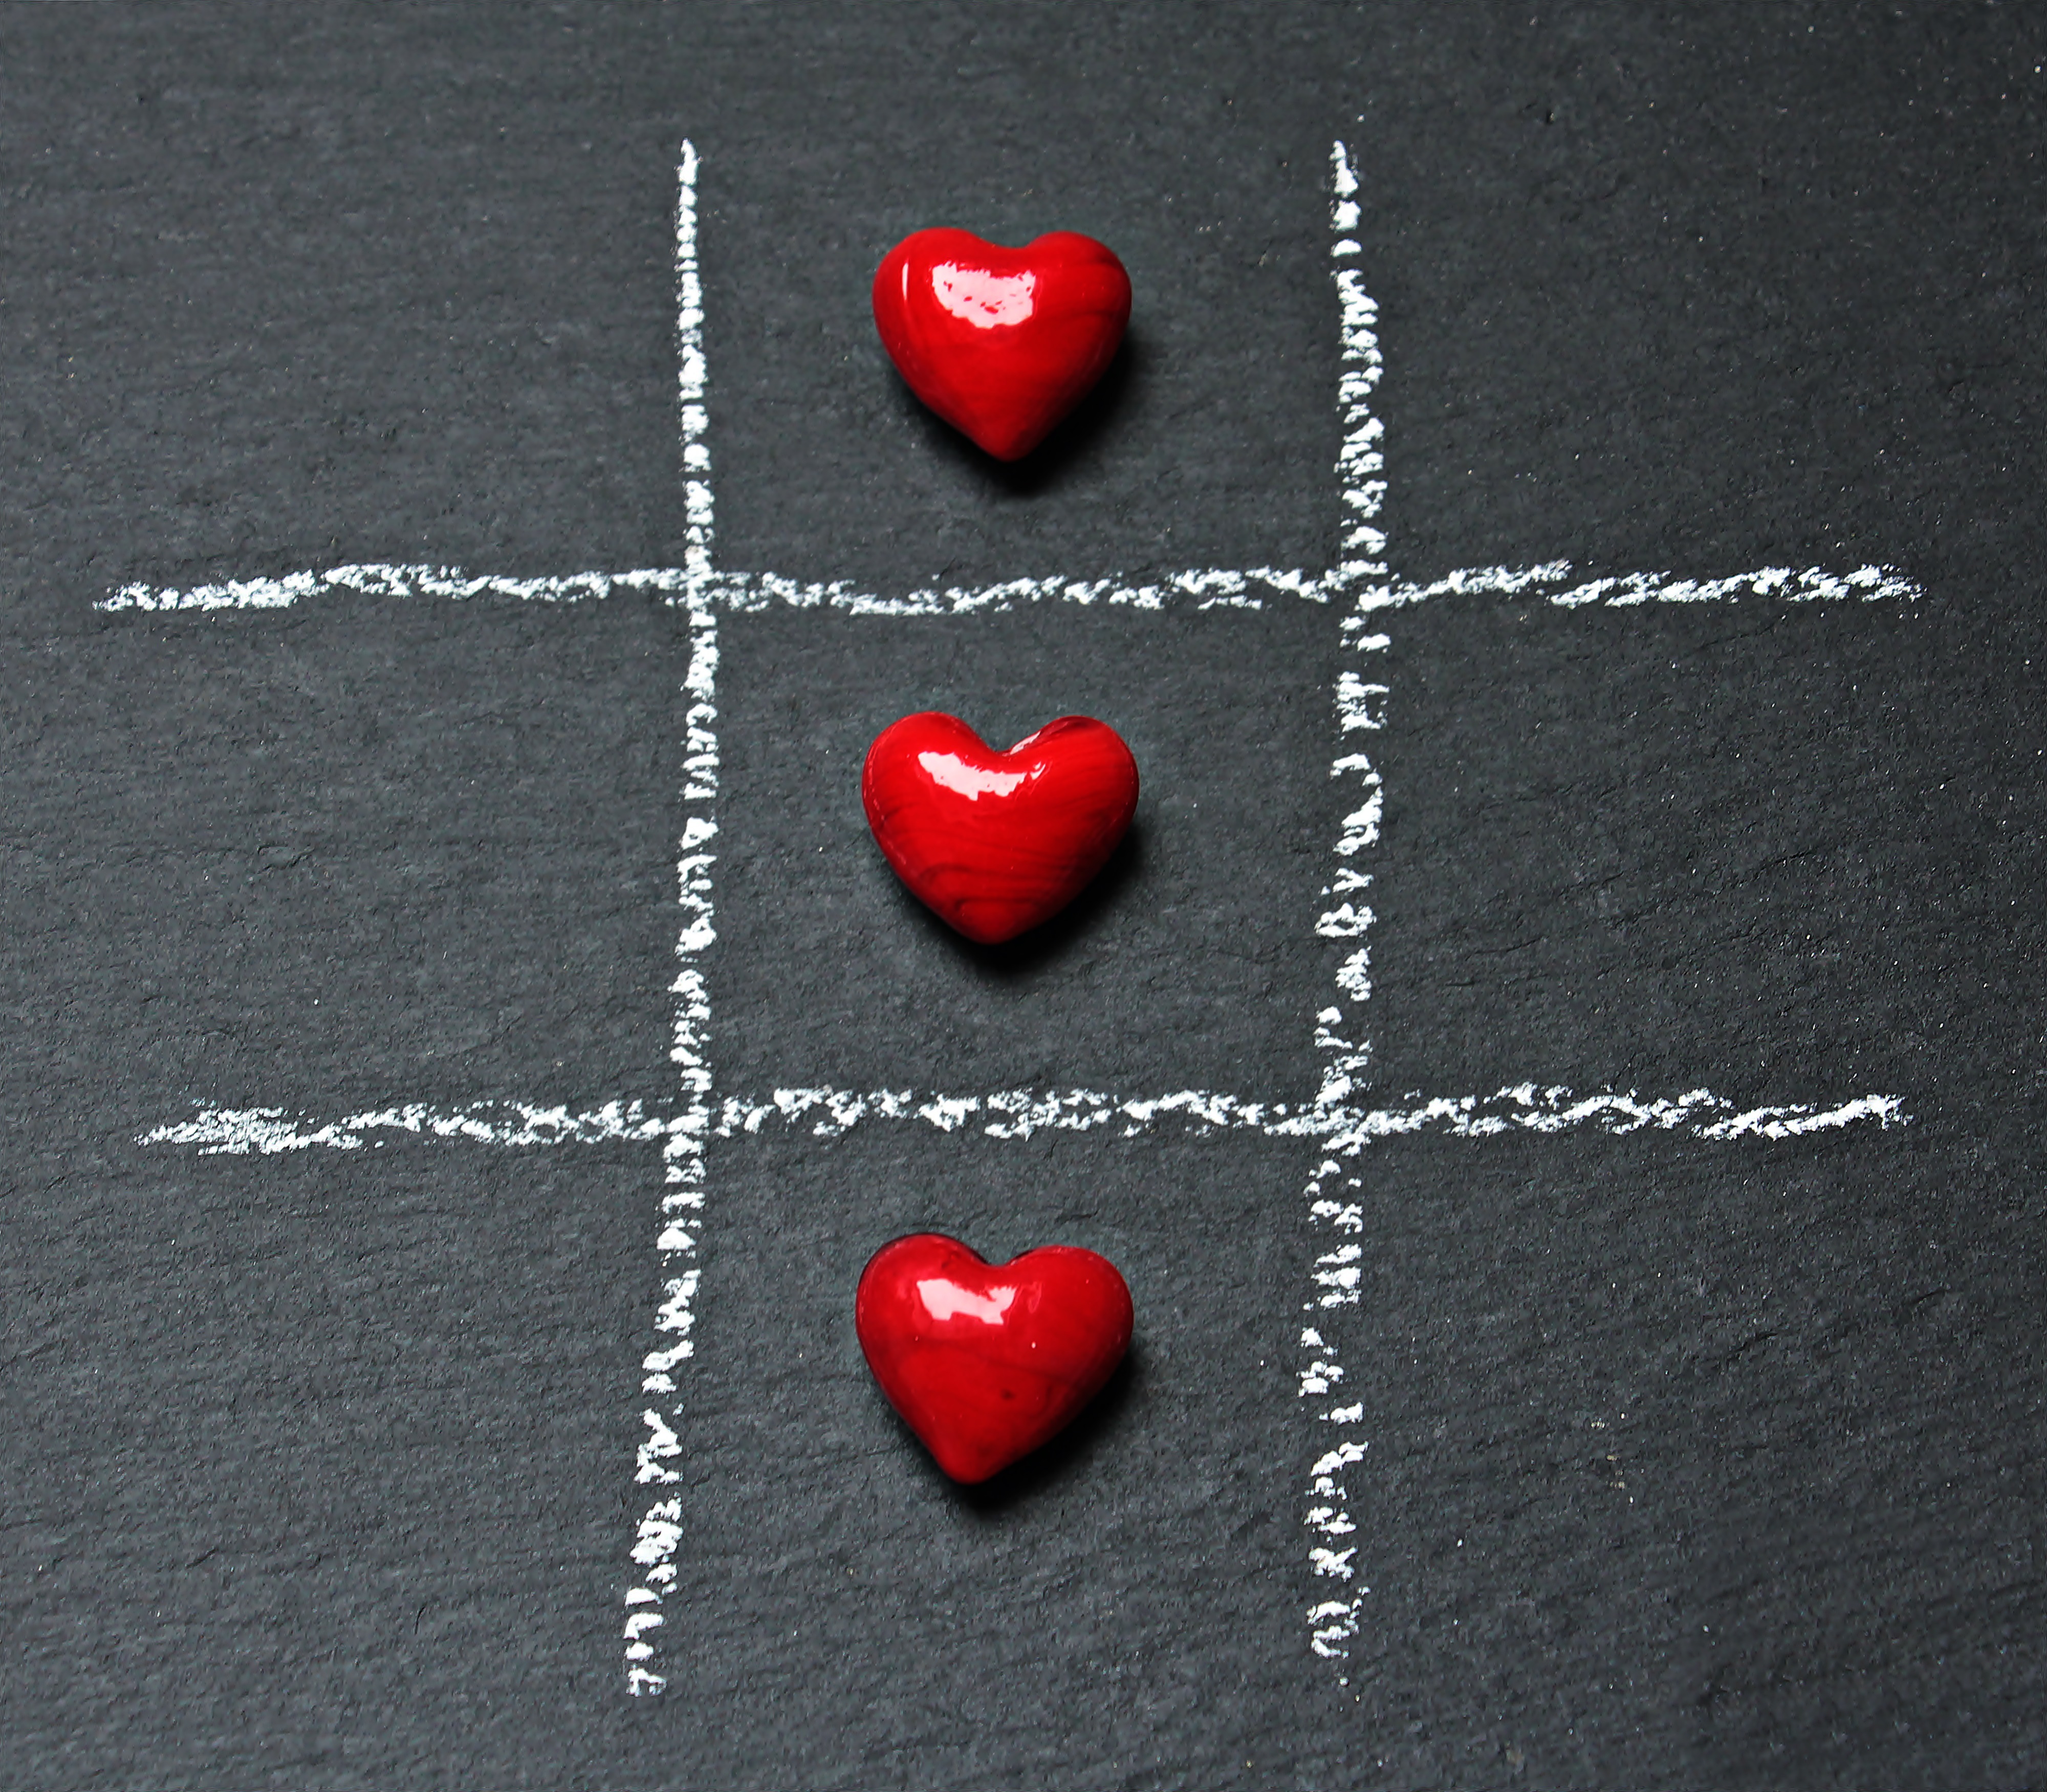
play, number, love, heart, red, symbol, cross, together, brand, human body, background image, font, district, affection, background, happy, relationship, text, symbolism, postcard, welcome, center, organ, connection, connectedness, greeting, greeting card, emotion, feelings, tic tac toe, ankreuzen, strategy game, two people, two people strategy game, three wins, three wins game, dodelschach, love symbol, game running, heart wins, wins love, love triumphs